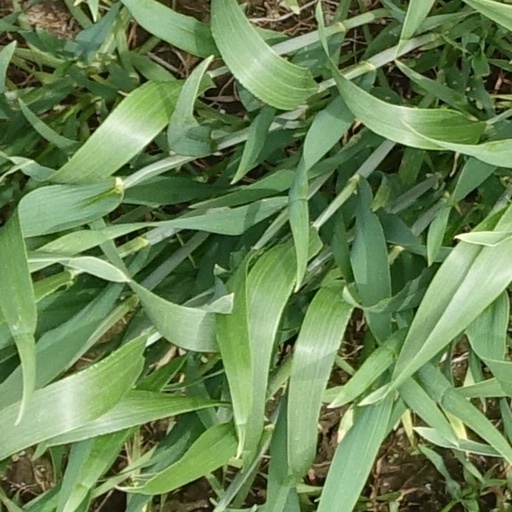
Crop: wheat